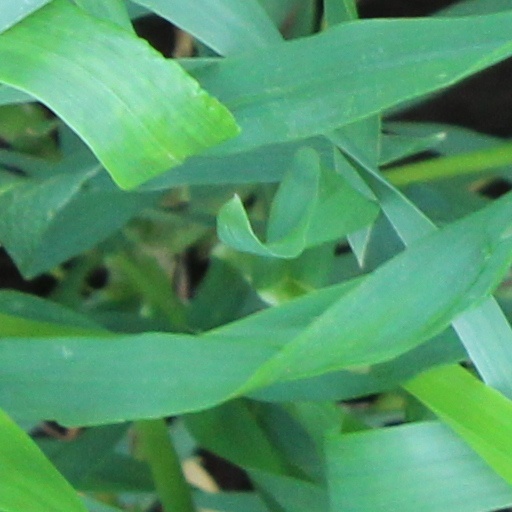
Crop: wheat